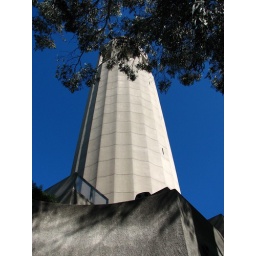
Incredibly blue sky in this pic. Wish I knew how I did that.